Sunshine on Leith (film)

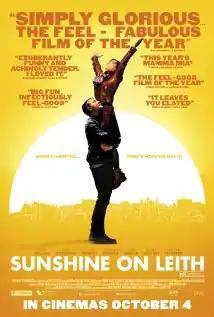
Film poster

Sunshine on Leith is a 2013 British romantic musical film directed by Dexter Fletcher. It is an adaptation of the stage musical of the same name, a jukebox musical featuring songs by The Proclaimers. It was screened in the Special Presentation section at the 2013 Toronto International Film Festival.